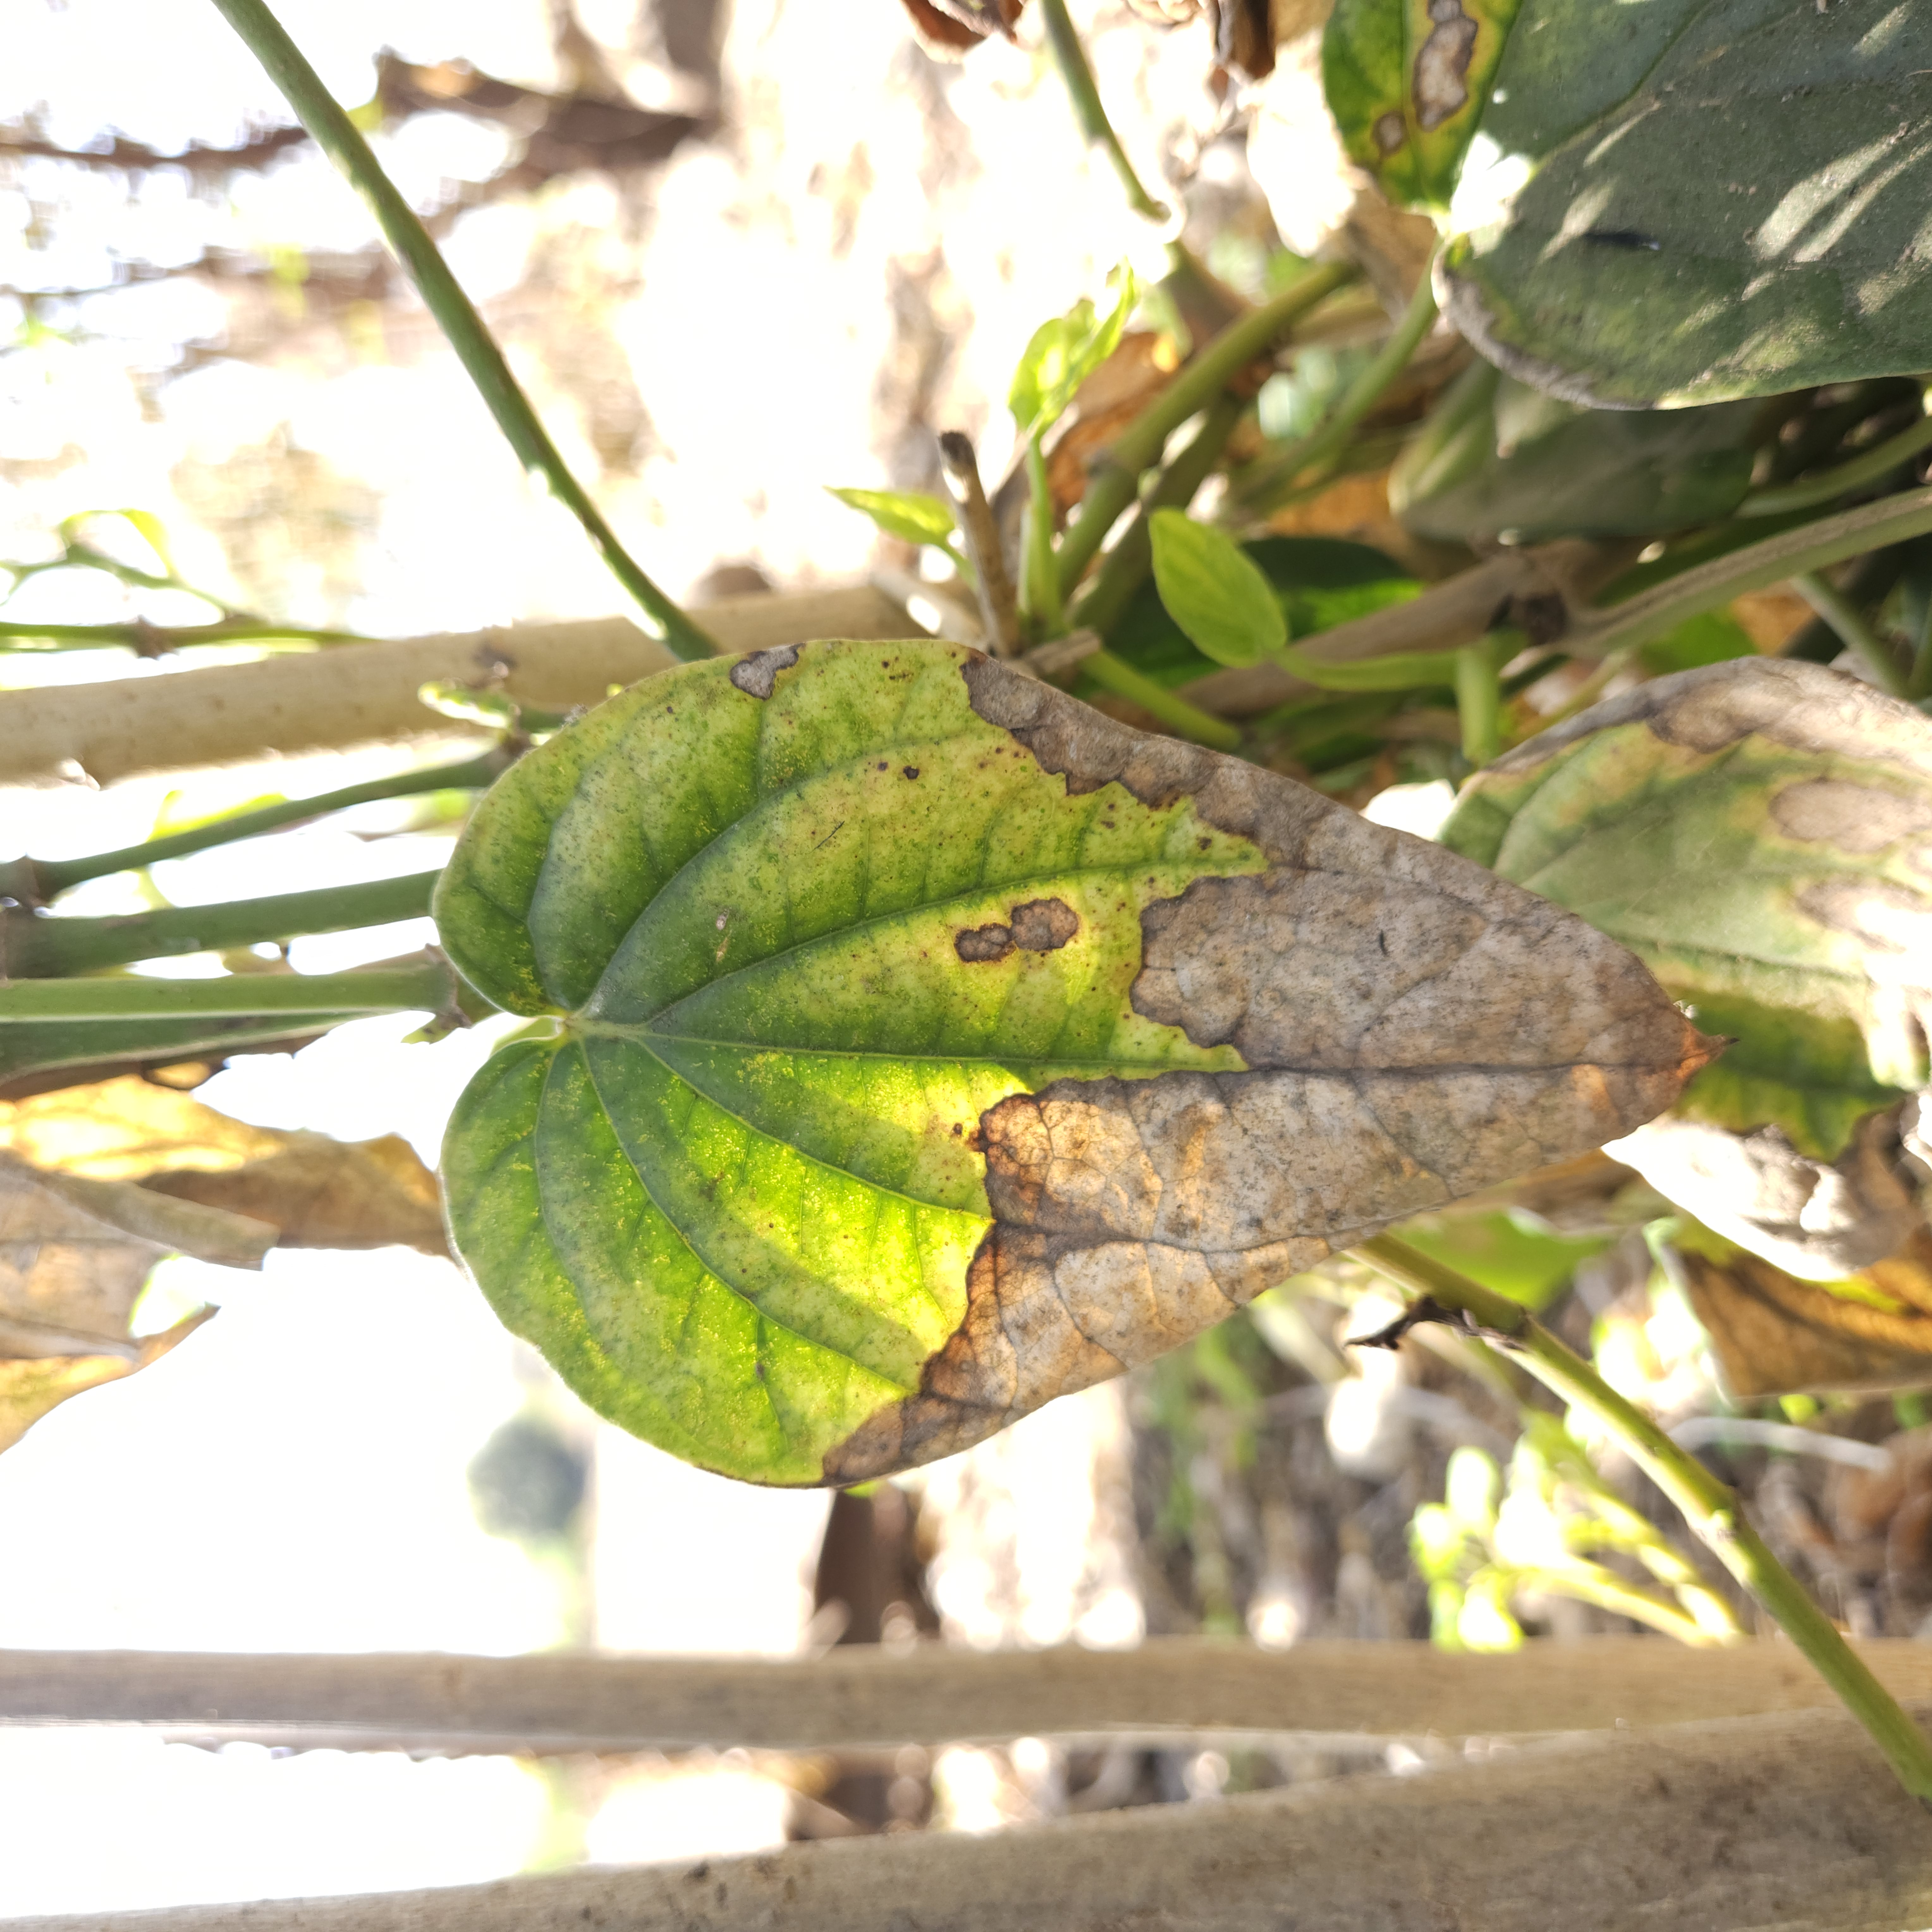
Label: Dried